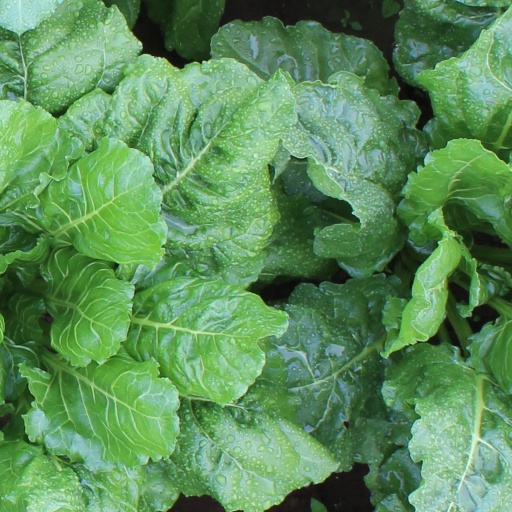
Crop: sugar beet